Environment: real
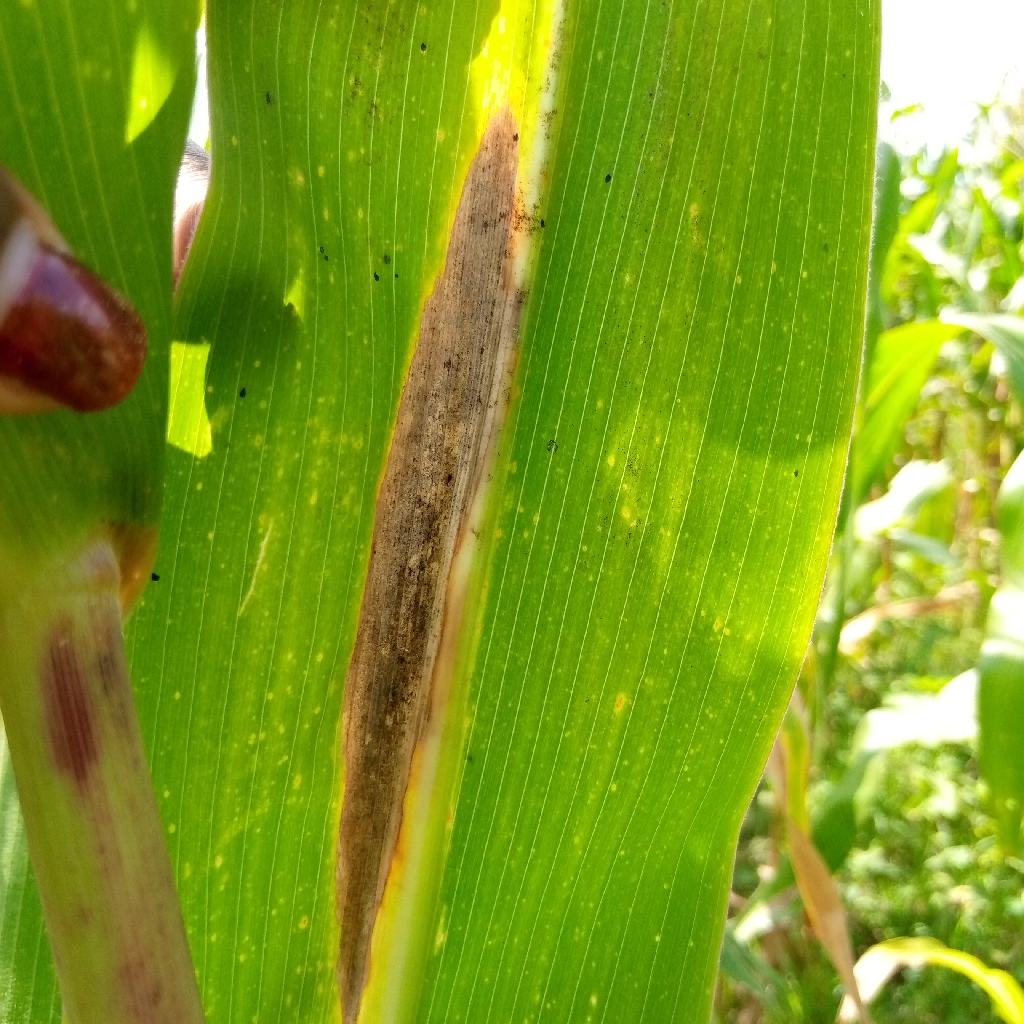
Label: northern_corn_leaf_blight